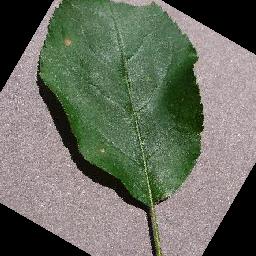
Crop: apple
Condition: black_rot